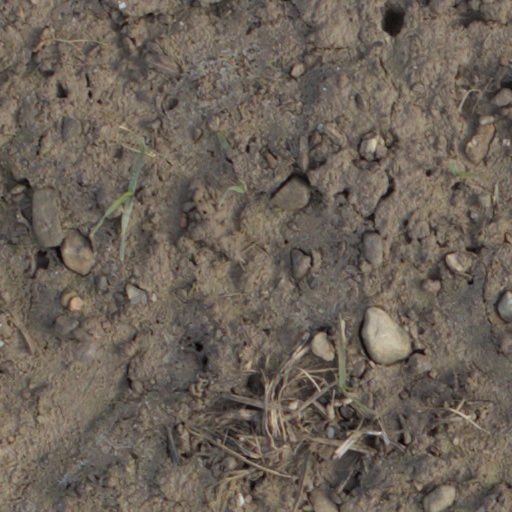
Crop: wheat